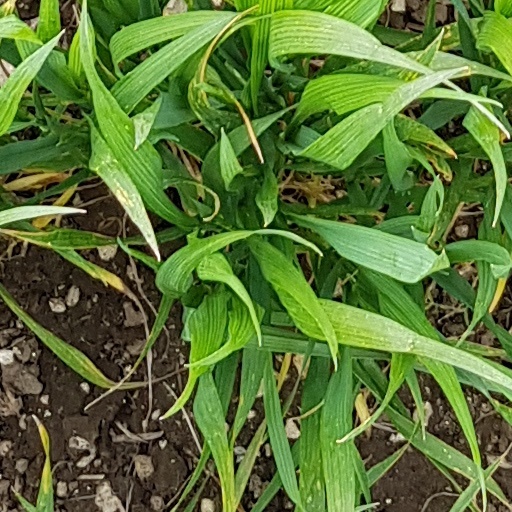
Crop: wheat